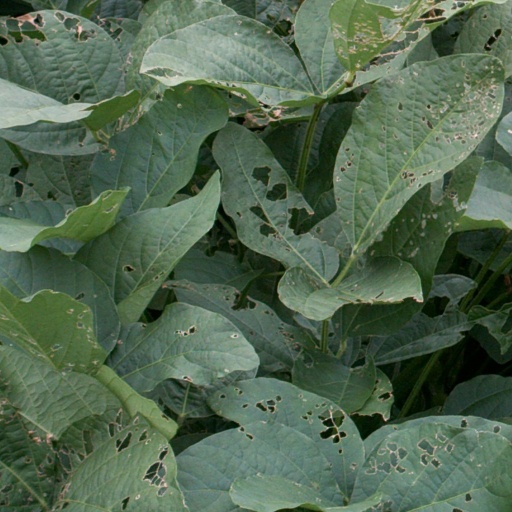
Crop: soybean